Fort Street Public School

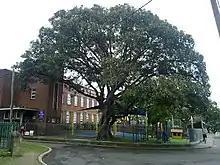
School building, seen from Upper Fort Street looking north.

As with most Australian schools, FSPS uses a house system. Students are allocated to a house when they enter the school. There are four different houses which students compete under in sports Carnivals and other activities: